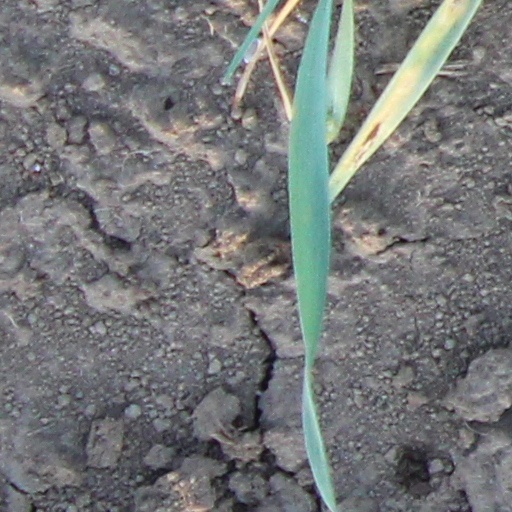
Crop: wheat